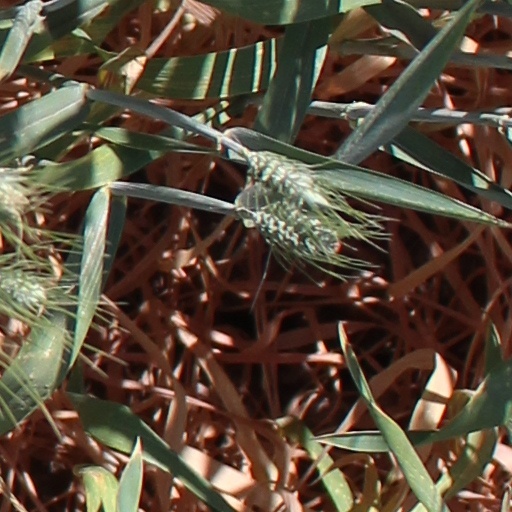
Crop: wheat